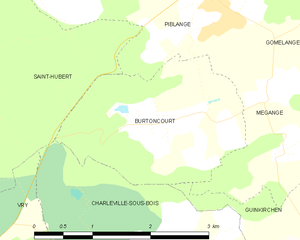
Burtoncourt est une commune française située dans le département de la Moselle en région Grand Est.